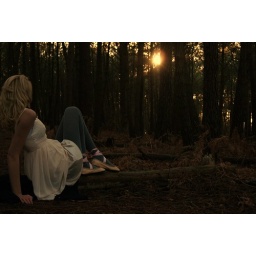
Keep a green tree in your heart and perhaps a singing bird will come.